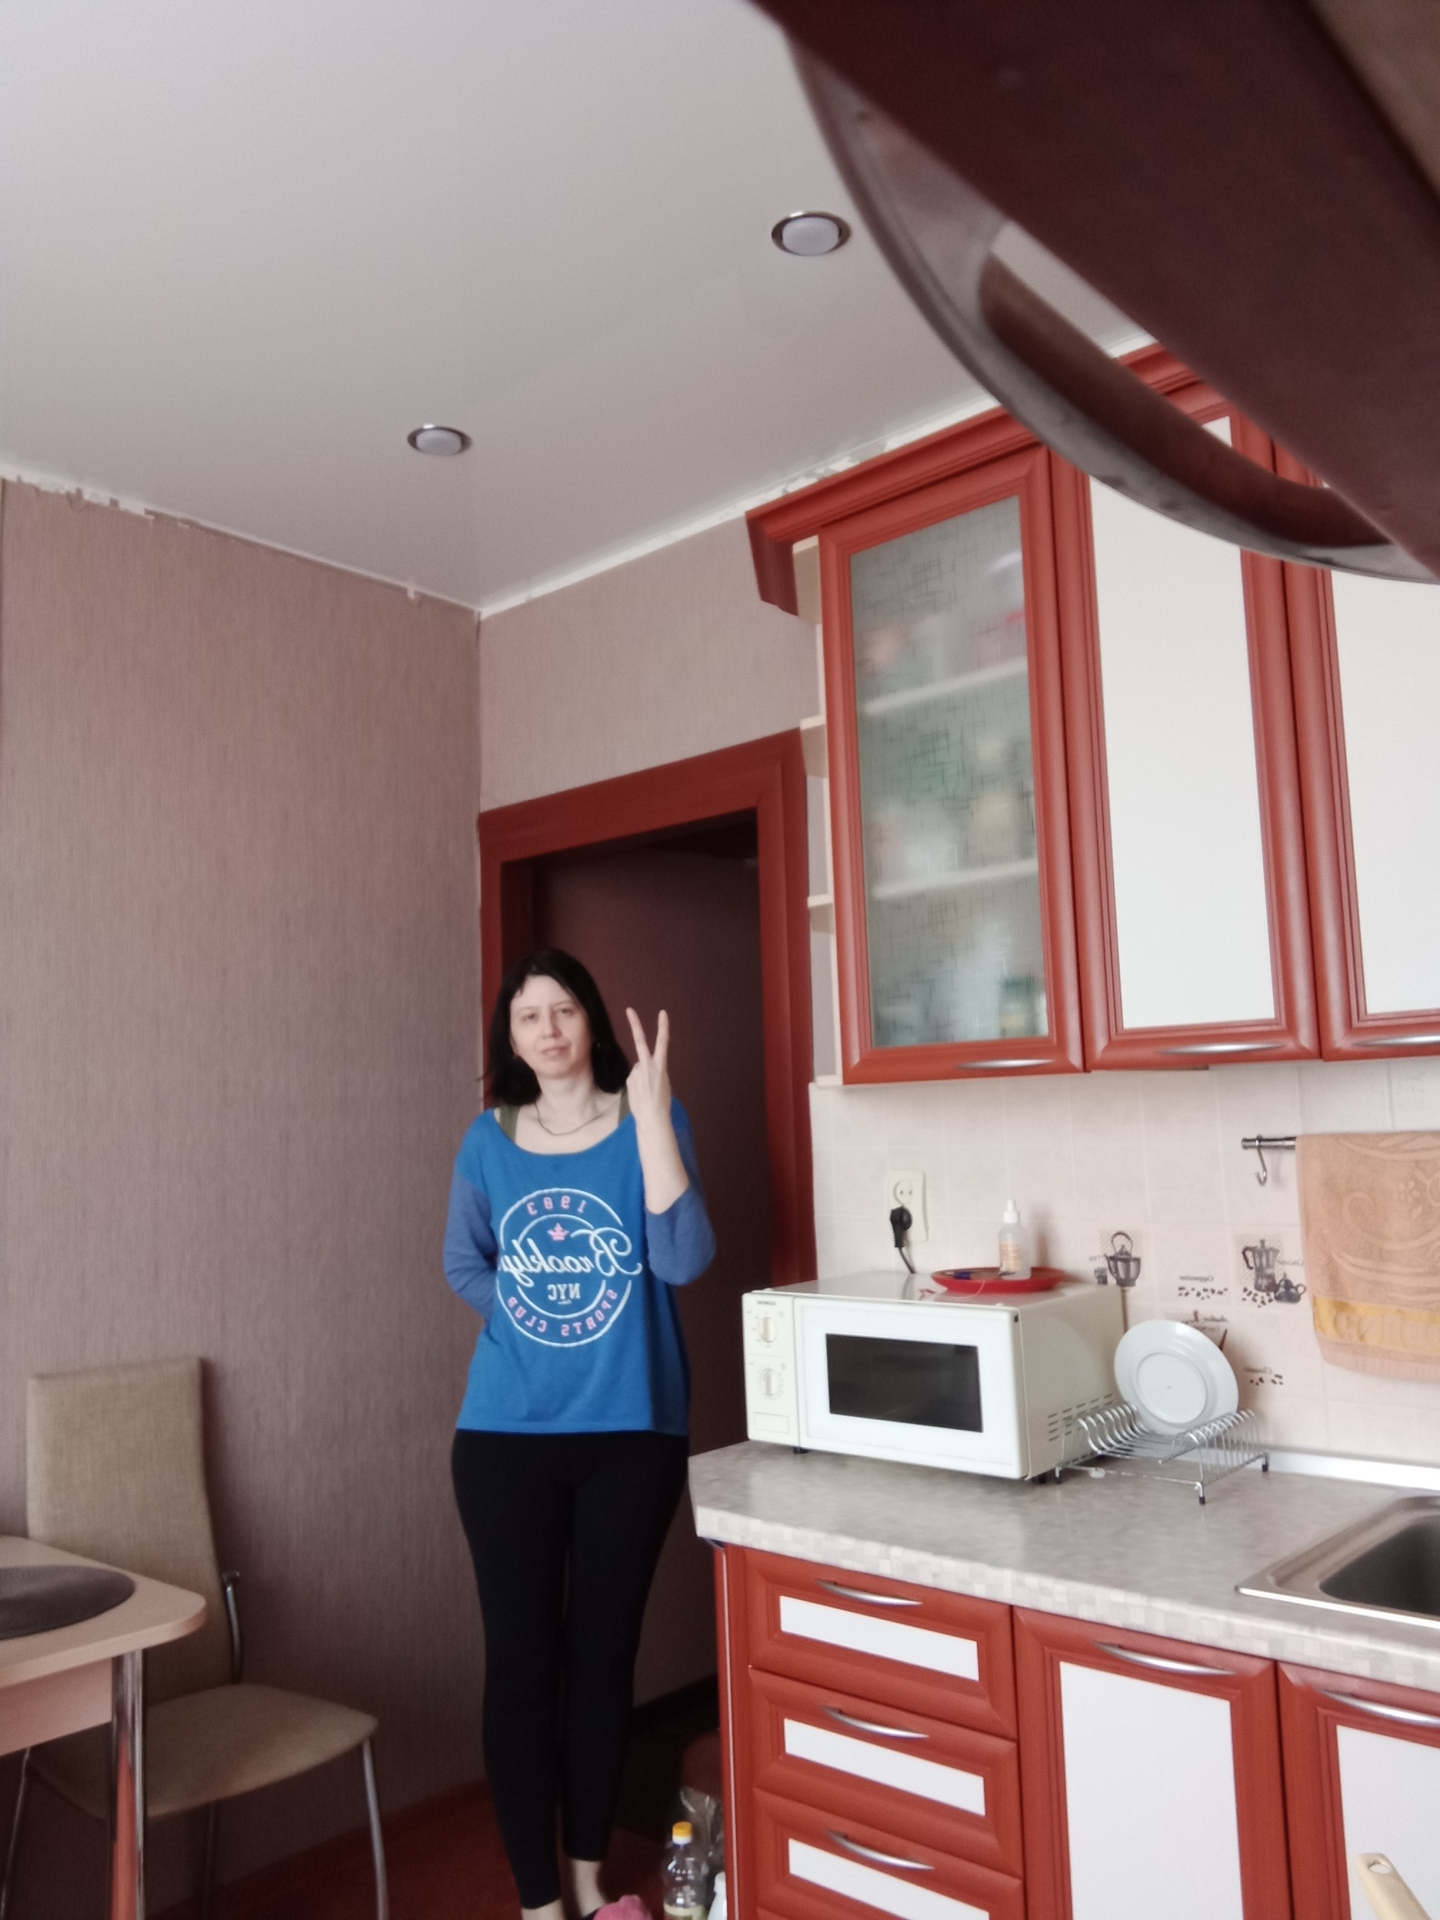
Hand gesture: peace_inverted